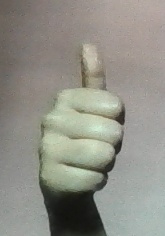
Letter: aleff